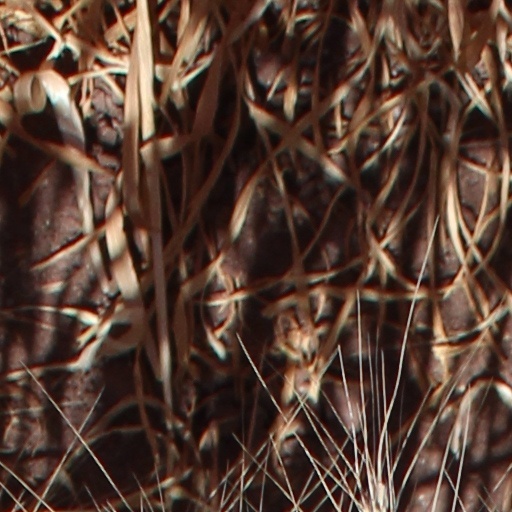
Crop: wheat